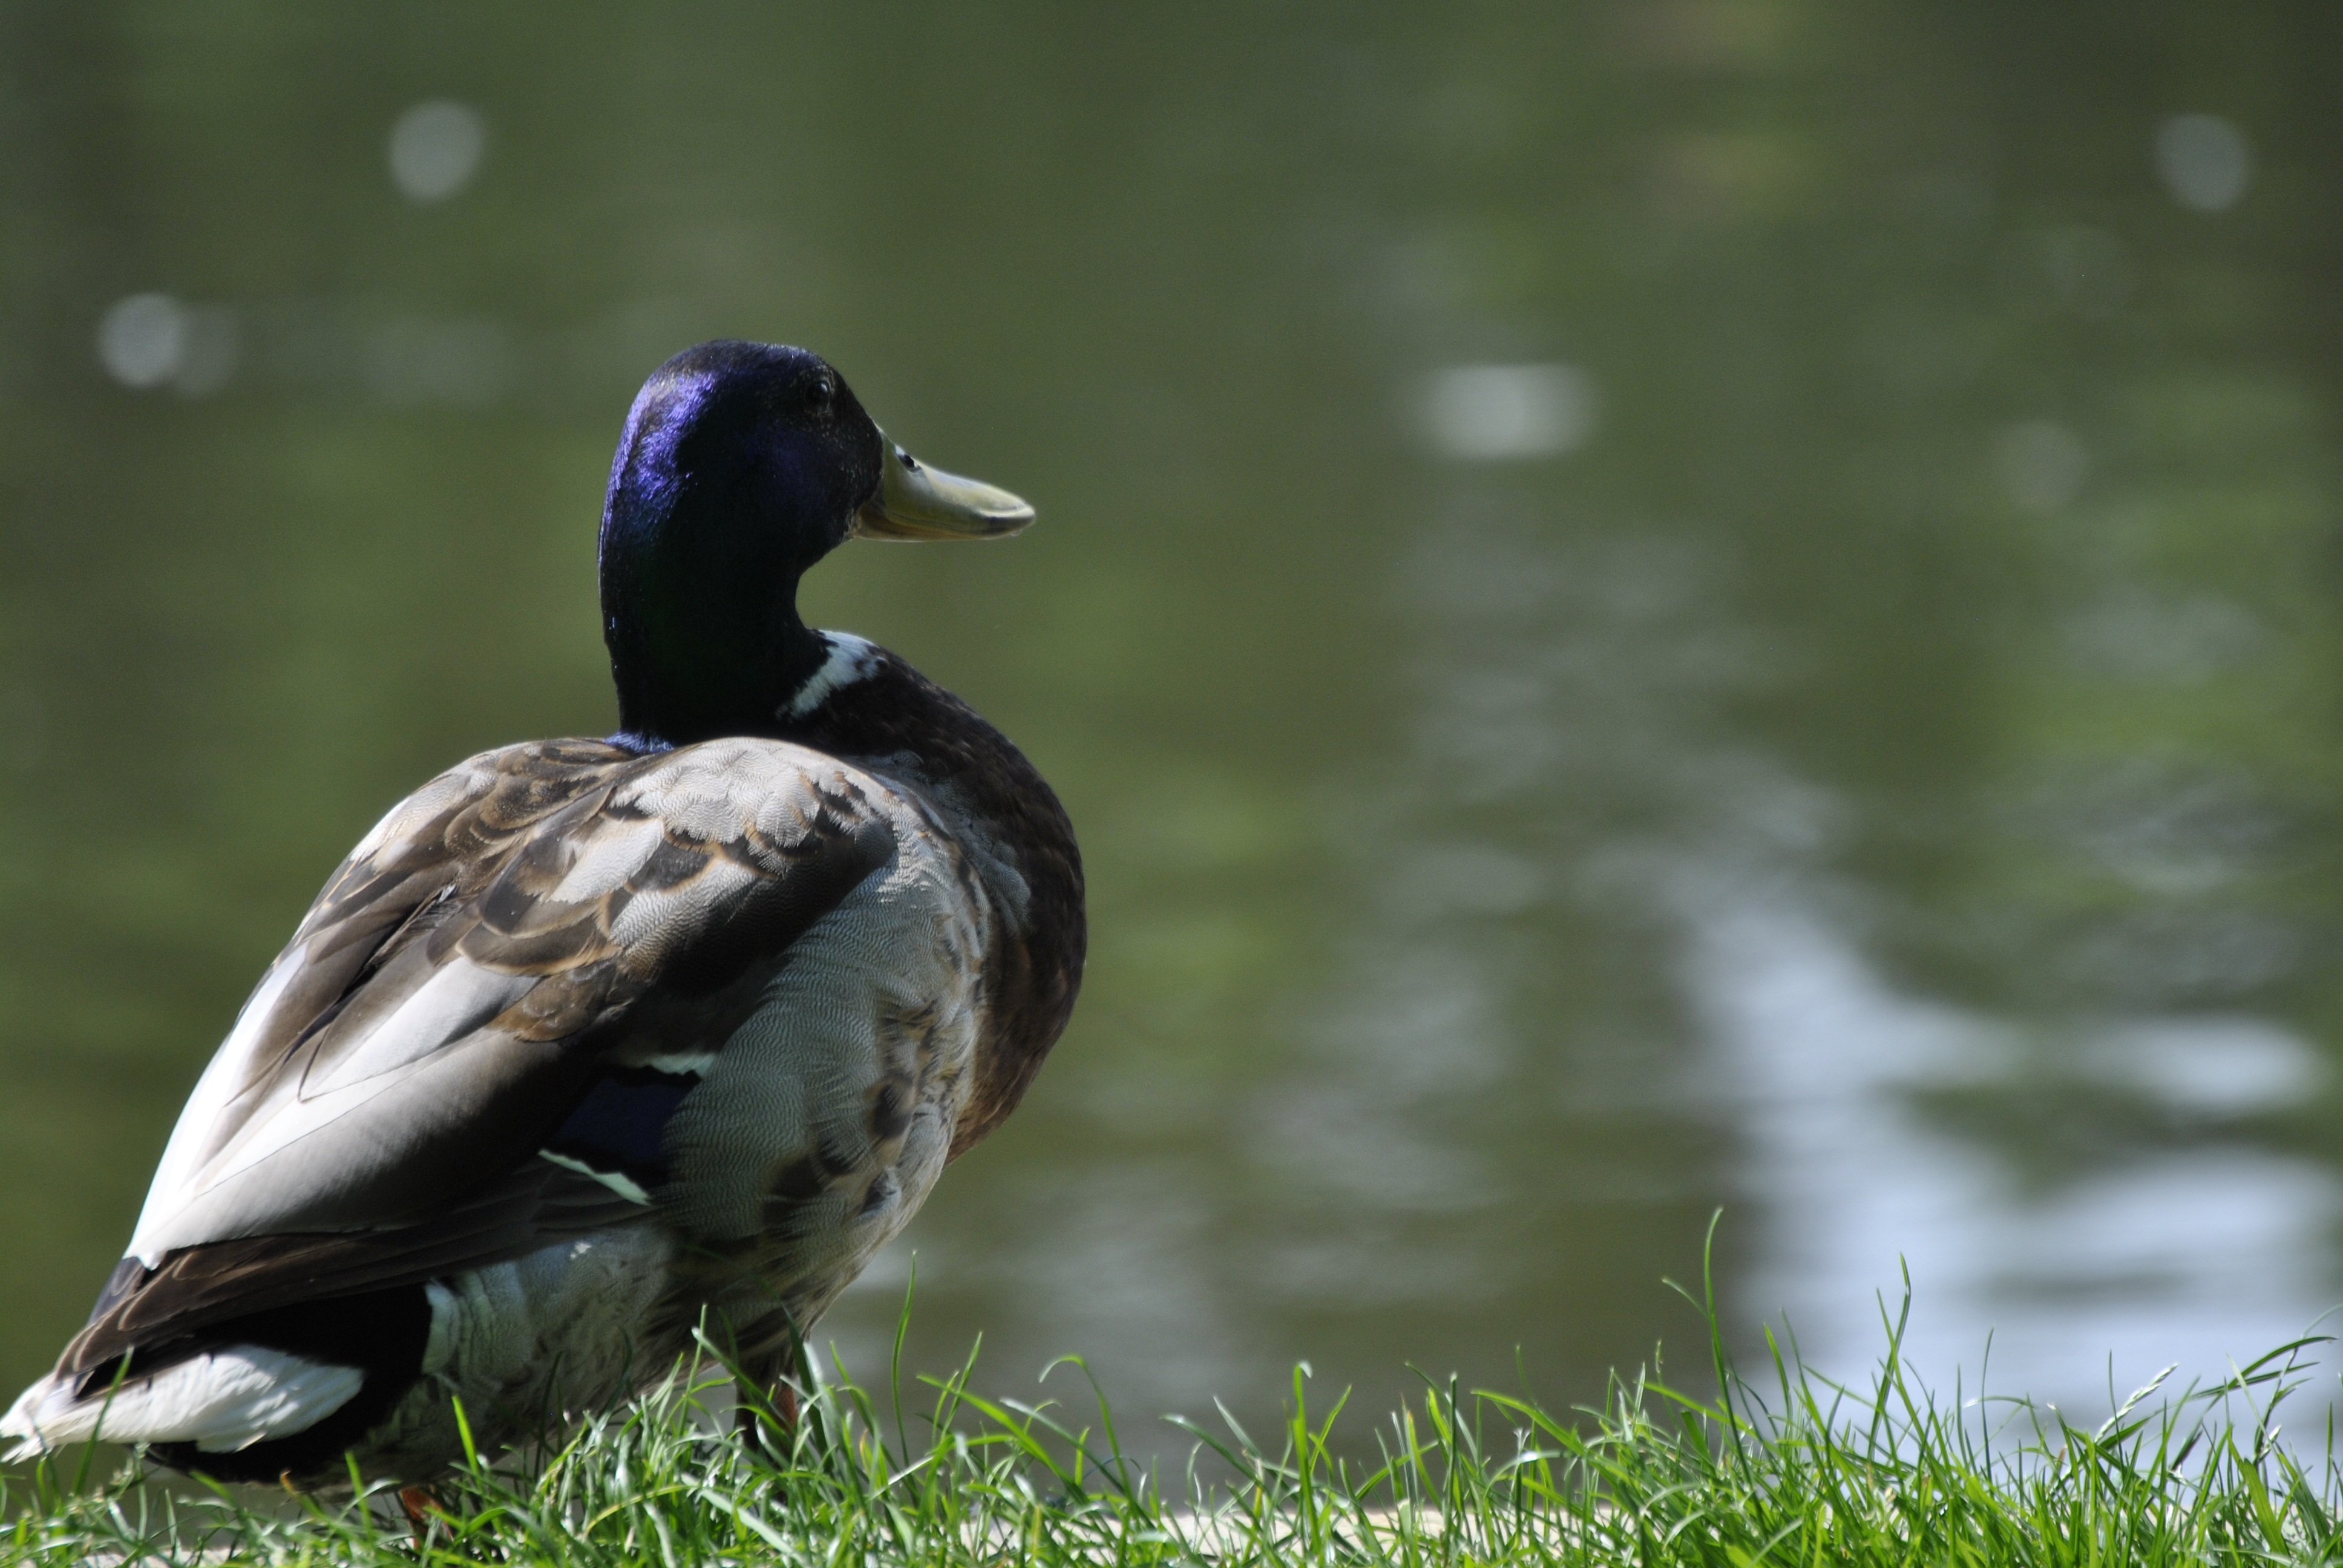
landscape, water, nature, grass, bird, wing, lake, pond, wildlife, green, beak, fauna, plumage, drake, duck, vertebrate, waterfowl, water bird, mallard, duck bird, ducks geese and swans